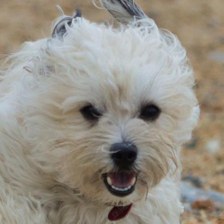
Label: animals